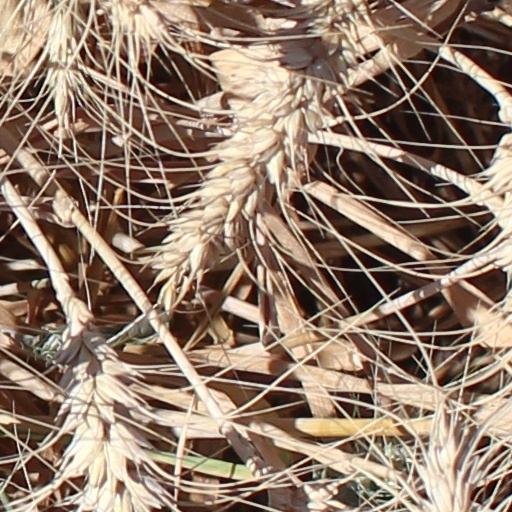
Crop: wheat